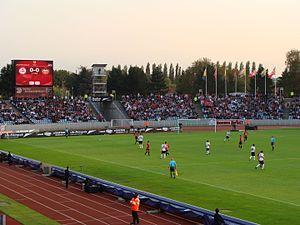
L’histoire du LOSC Lille dans les compétitions européennes débute dans les années 1950 par une participation en coupe Latine. Après une participation à la coupe Intertoto dans les années 1960, le club a dû attendre plus de trente ans et une première qualification du club en Ligue des Champions pour retrouver les joies des joutes européennes.